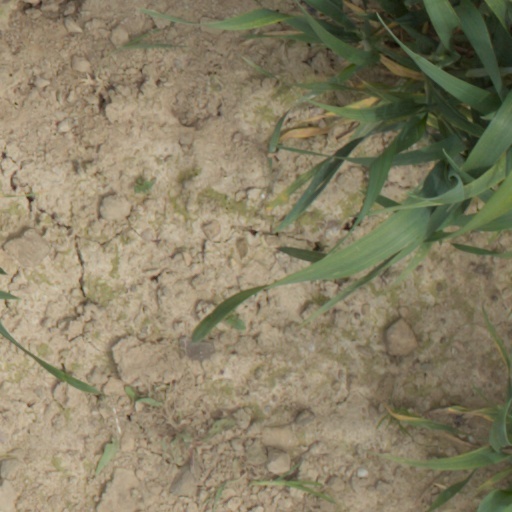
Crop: wheat